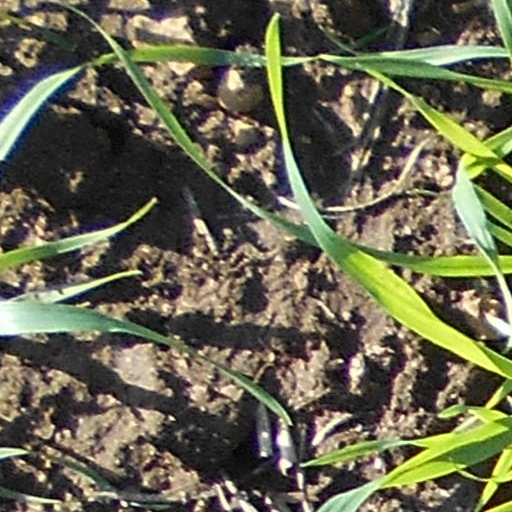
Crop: wheat